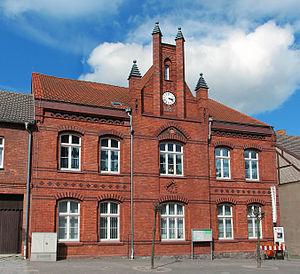
Richtenberg est une ville de l'arrondissement de Poméranie-Occidentale-Rügen, dans la région de Poméranie occidentale, dans le Land de Mecklembourg-Poméranie occidentale en Allemagne.